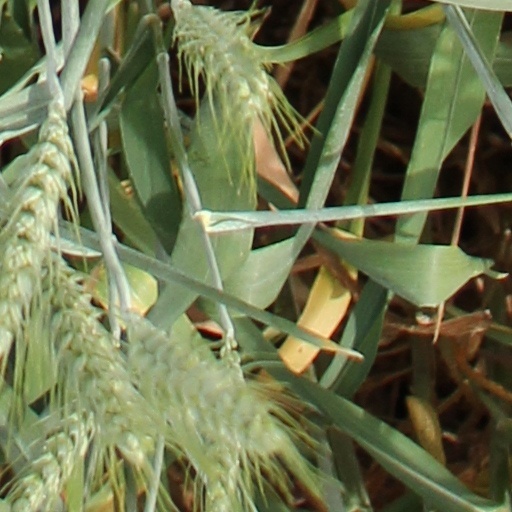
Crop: wheat